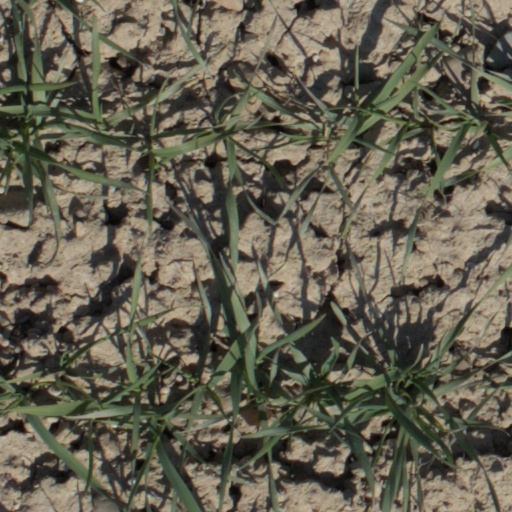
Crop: wheat